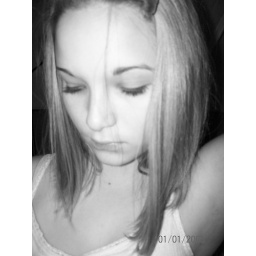
girl in black and white